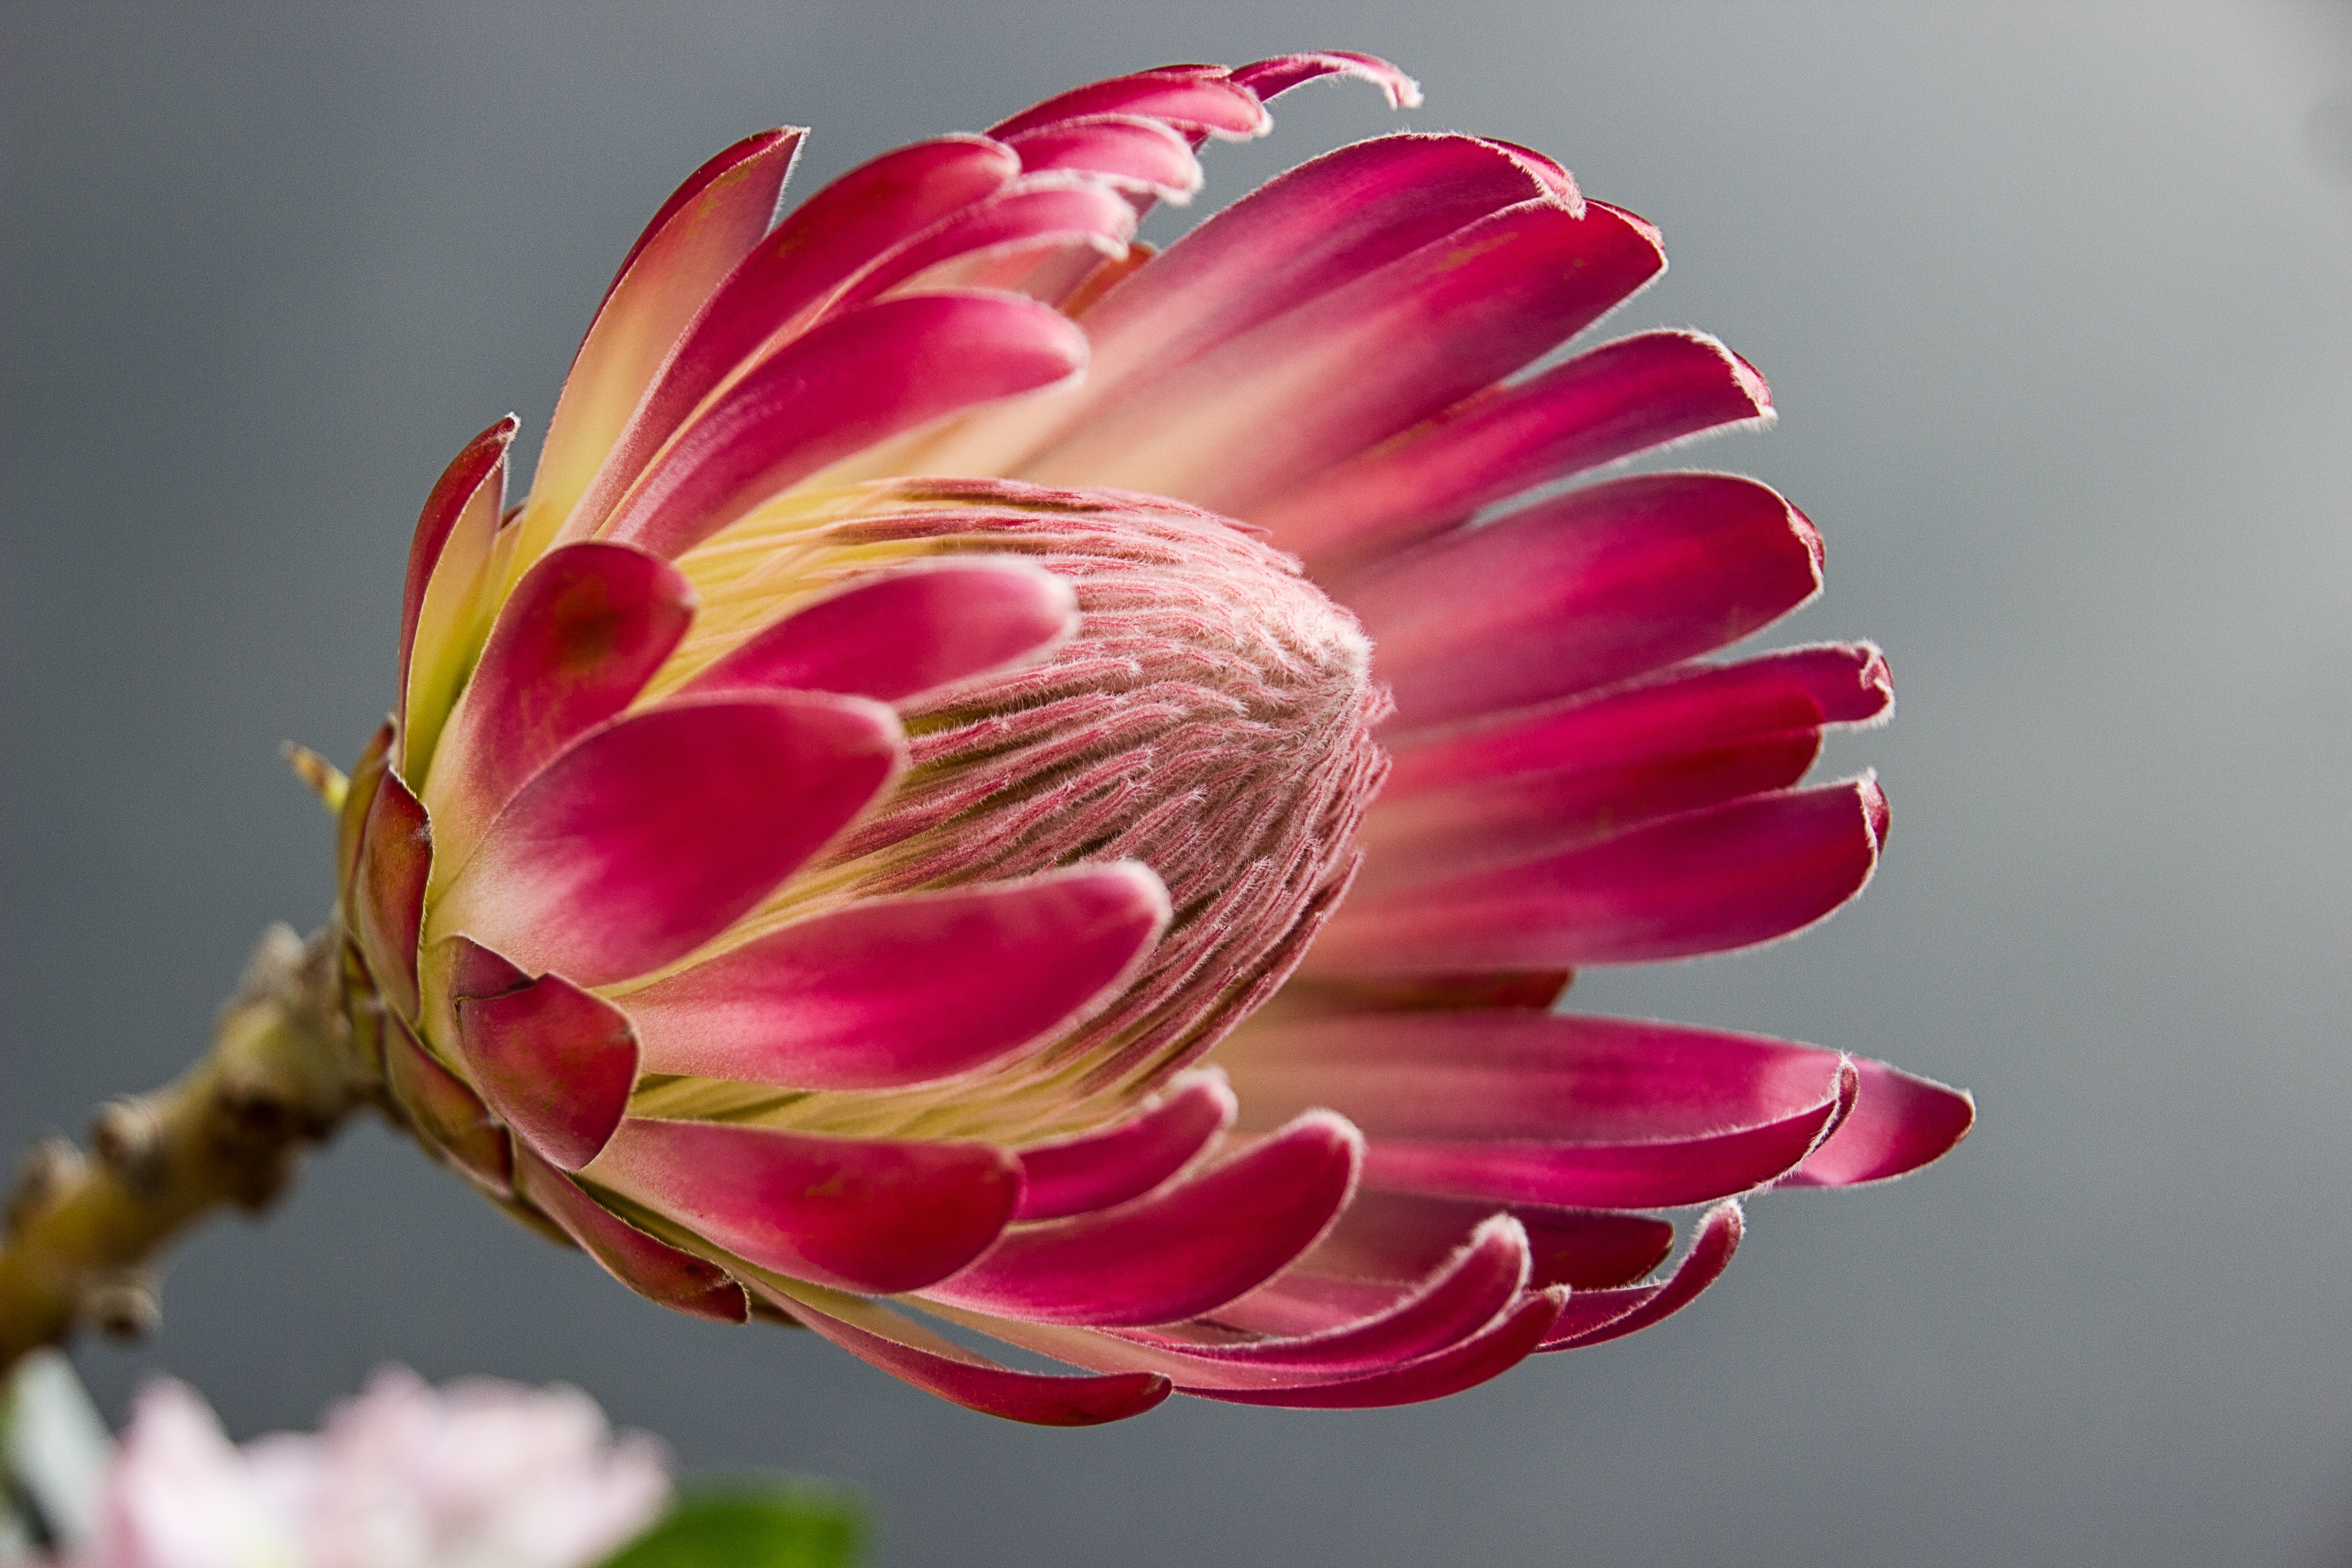
blossom, plant, flower, petal, bloom, red, macro, botany, pink, flora, close up, dahlia, protea, sugarbushes, macro photography, flowering plant, daisy family, hd wallpaper, plant stem, land plant